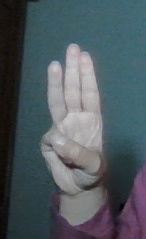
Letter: thaa